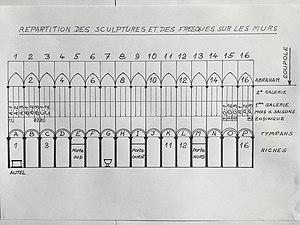
Disposition des fresques et statues sur mur interne Italiano: Disposizione di affreschi e statue sulla parete interna
Le baptistère de Parme est un monument chrétien dédicacé à saint Jean-Baptiste et destiné au rite baptismal ; disposant d’un autel il est également une église. Il se trouve sur la place commune à la cathédrale et au palais épiscopal de Parme, dans la région italienne de l’Émilie-Romagne.